Postage stamps and postal history of Bangladesh

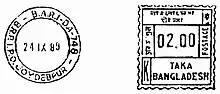
A Bangladeshi meter stamp

Later, upon gaining independence in 1971 more stumps were published. A set of eight stamps, with various motifs including a map of the country, were issued.